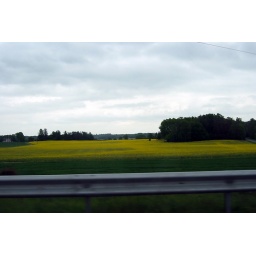
View from a speeding car down Sweden's highway near Stockholm.